Lakes of Parkway, Houston

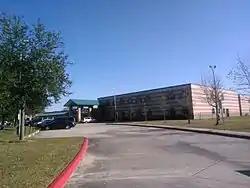
West Briar Middle School in Parkway Villages

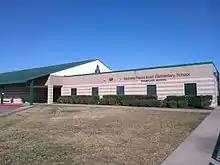
Barbara Bush Elementary School in Parkway Villages

Residents are zoned to the Houston Independent School District. The zoned schools are Barbara Bush Elementary School (in Parkway Villages), West Briar Middle School (in Parkway Villages), and Westside High School.